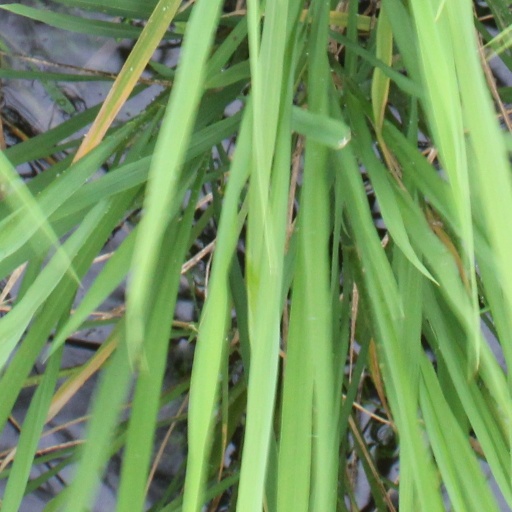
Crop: rice